510 Spadina

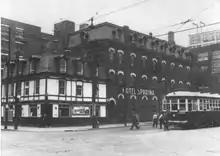
A double-ended streetcar on the original Spadina line, beside the Spadina Hotel on King Street

Streetcar service on Spadina Avenue began in 1878 as a horsecar line operated by the Toronto Street Railway. In 1891, the Toronto Railway Company created a route called the Belt Line that ran as a loop along Spadina Avenue, Bloor Street, Sherbourne Street, and King Street. In 1923, the Toronto Transportation Commission reconfigured the streetcar network, discontinuing the Belt Line and creating Spadina as a separate streetcar route. The Spadina route operated until 1948, when it was replaced by buses. The tracks on Spadina between Dundas Street and Harbord Street were used by the Harbord streetcar route until its discontinuation in 1966, after which, only the tracks between King and College streets were retained for diversions along Spadina Avenue.